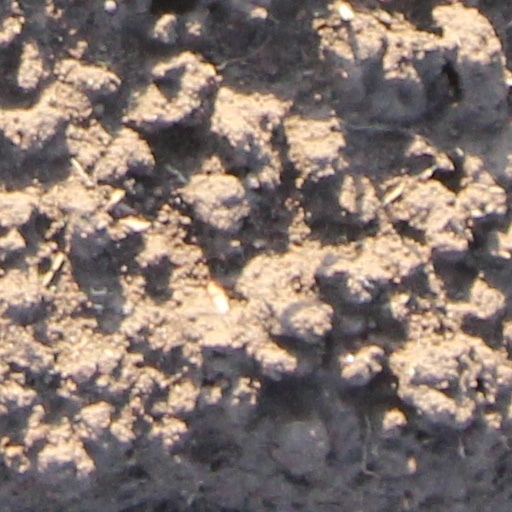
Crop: wheat